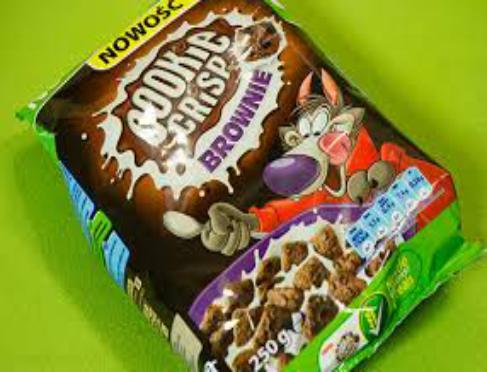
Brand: cookie crisp brownie
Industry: Food